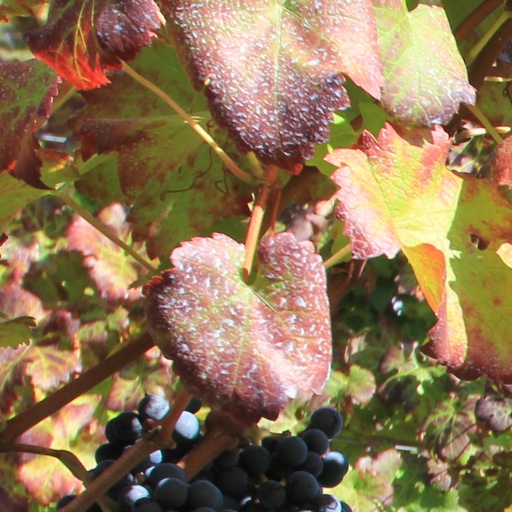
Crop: grape